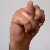
The image shows a hand gesture representing the letter 'N' in Indian Sign Language.